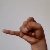
The image shows a hand gesture representing the letter 'J' in Indian Sign Language.